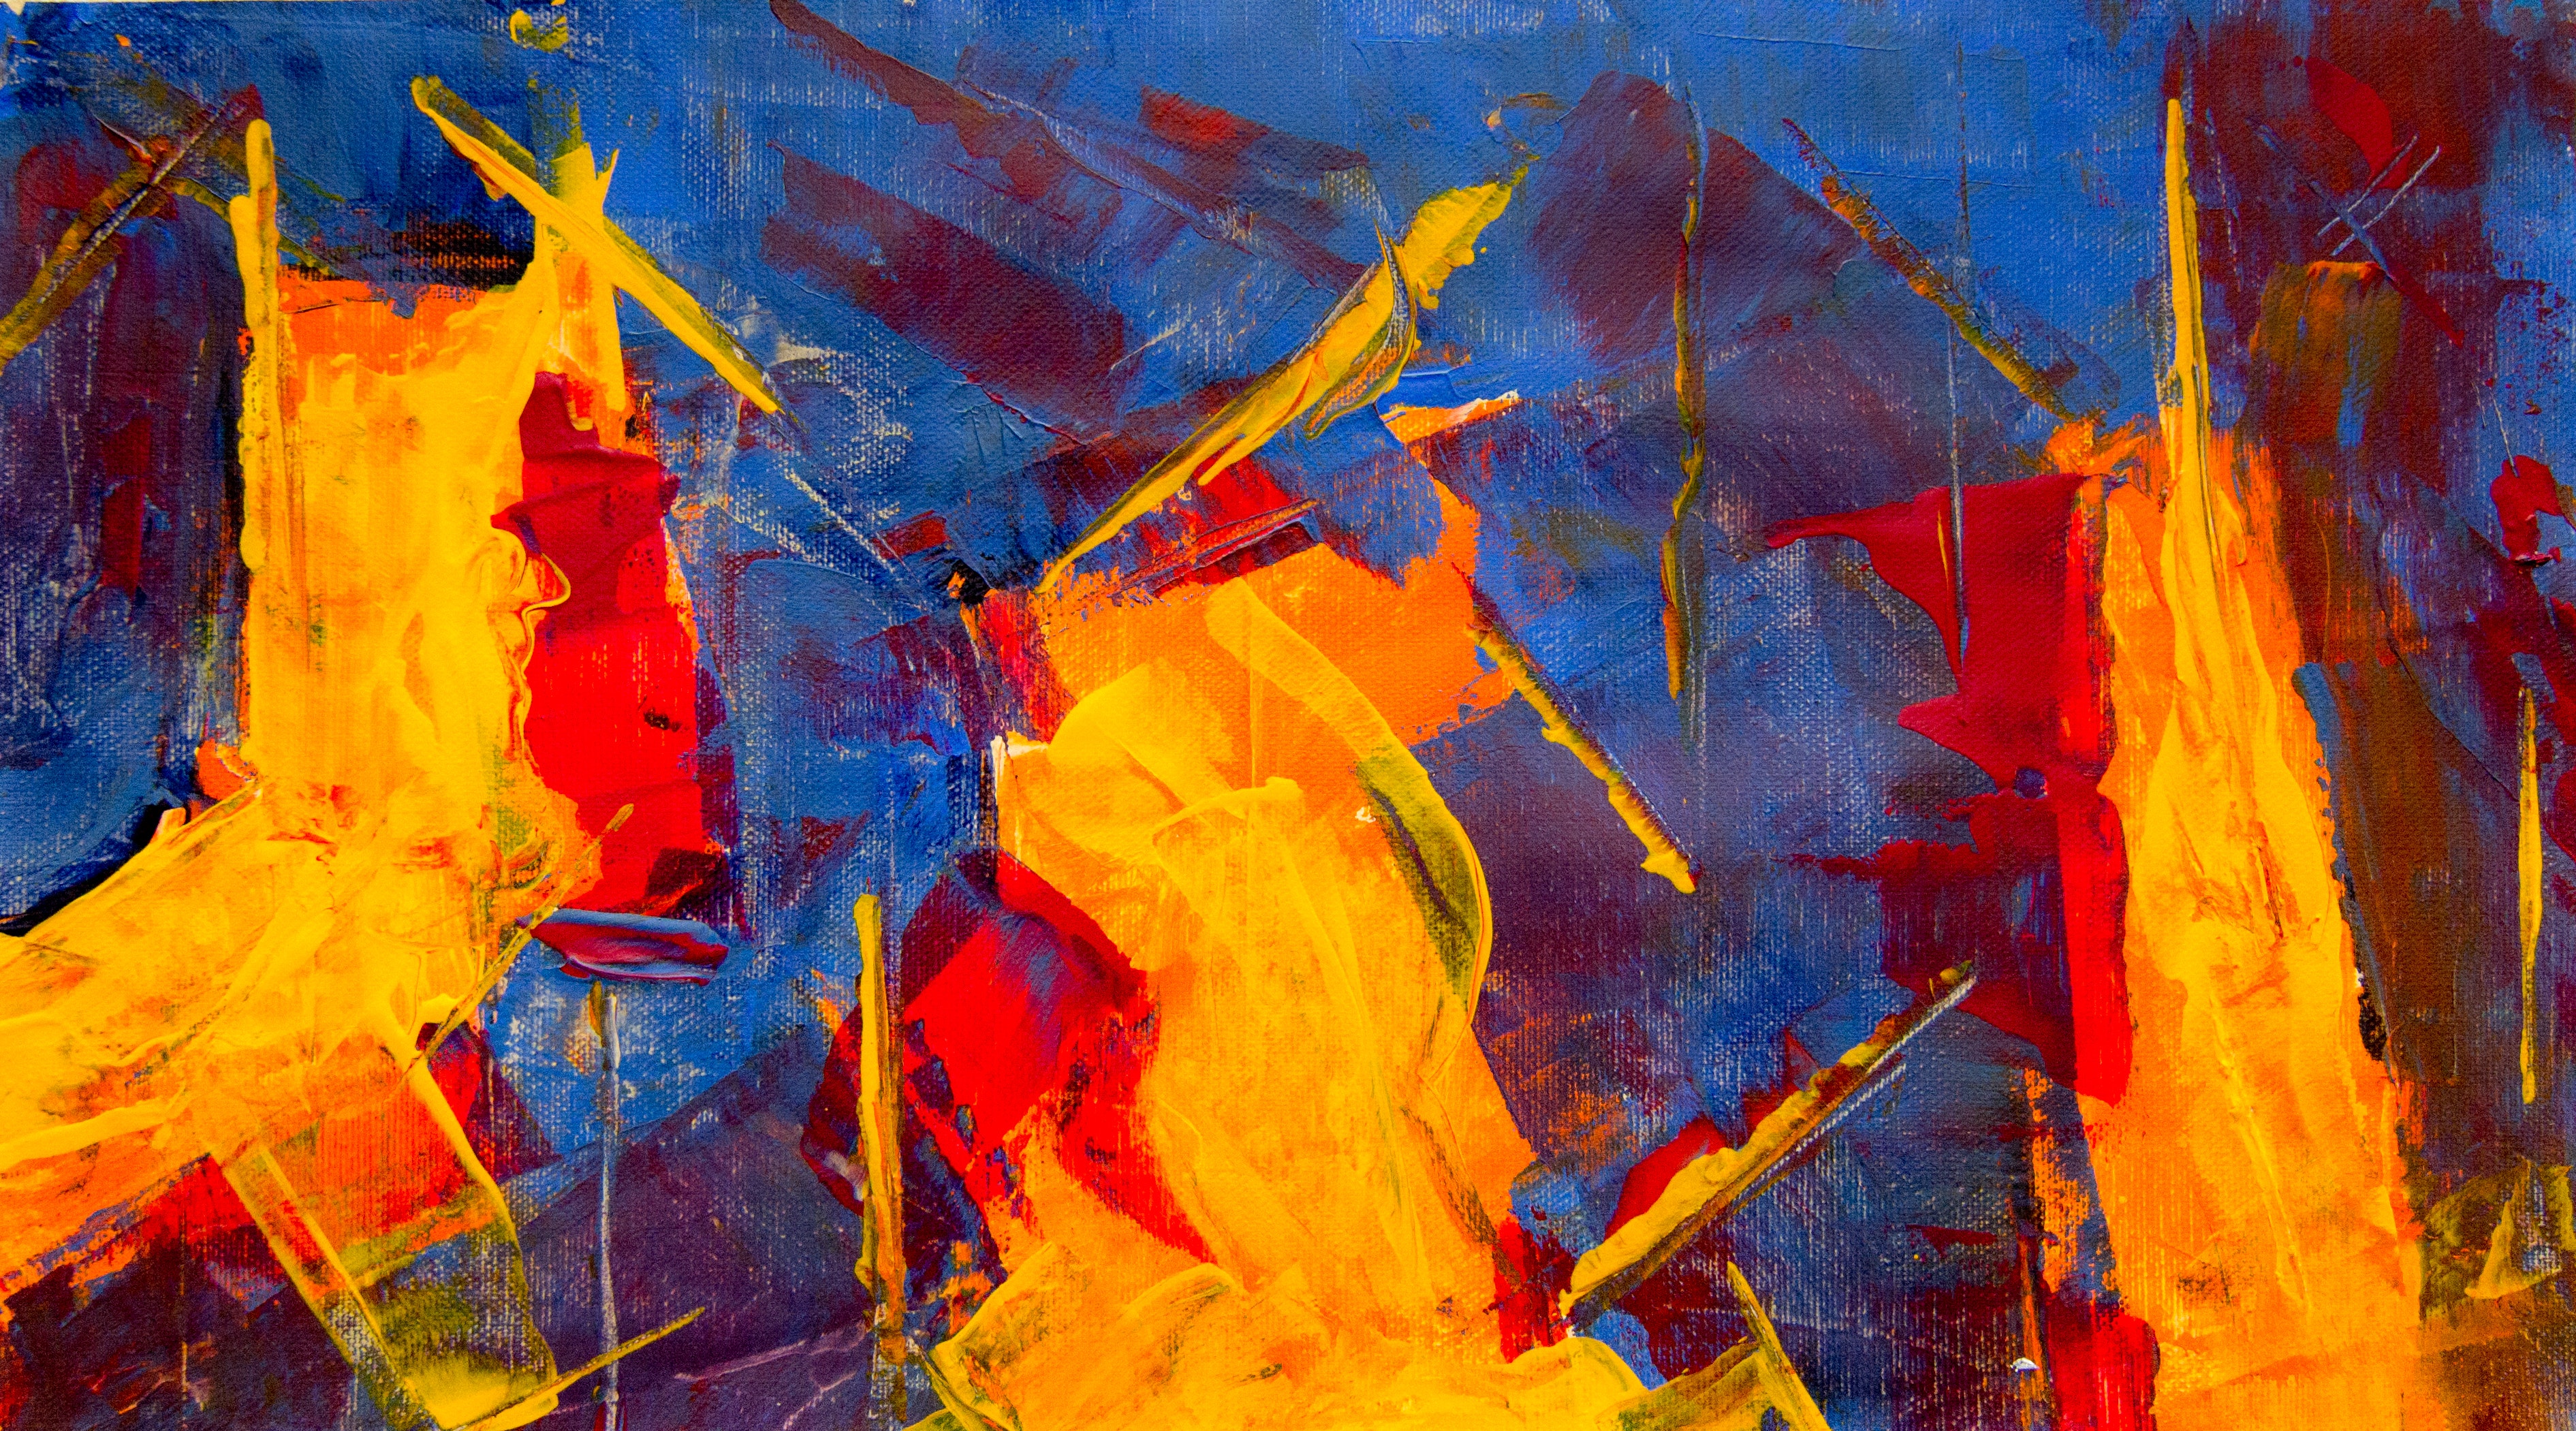
painting, modern art, red, acrylic paint, orange, art, yellow, watercolor paint, visual arts, paint, geological phenomenon, artist